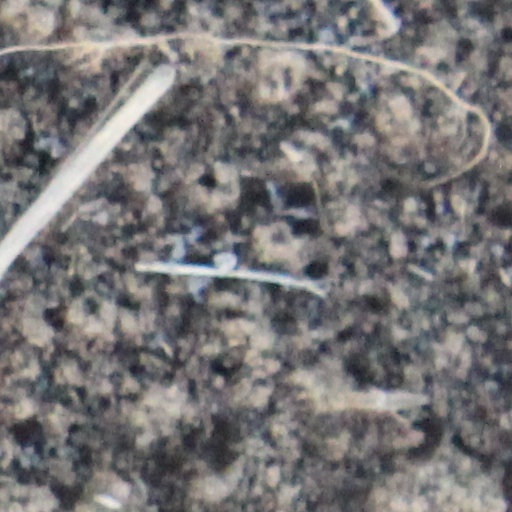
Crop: wheat